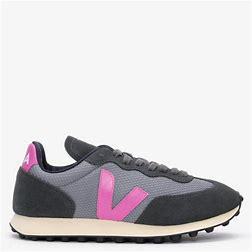
Brand: Veja
Model: RIO Branco